Phyllodesma tremulifolium

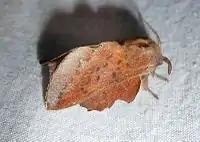

The length of the forewings is 15–18 mm for the males and 18–20 mm for the females. The moth flies from April to July depending on the location.